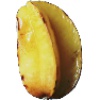
Label: Carambula 1